Partisan film

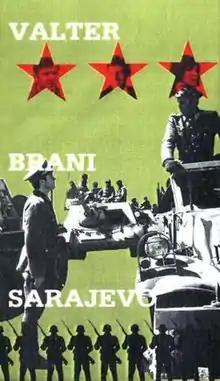

Partisan film is the name for a subgenre of war films made in Yugoslavia during the 1960s, 1970s and 1980s. In the broadest sense, main characteristics of Partisan films are that they are set in Yugoslavia during World War II and have Yugoslav Partisans as protagonists, while the antagonists are Axis forces and their collaborators. According to Croatian film historian Ivo Škrabalo, Partisan film is "one of the most authentic genres that emerged from the Yugoslav cinema".